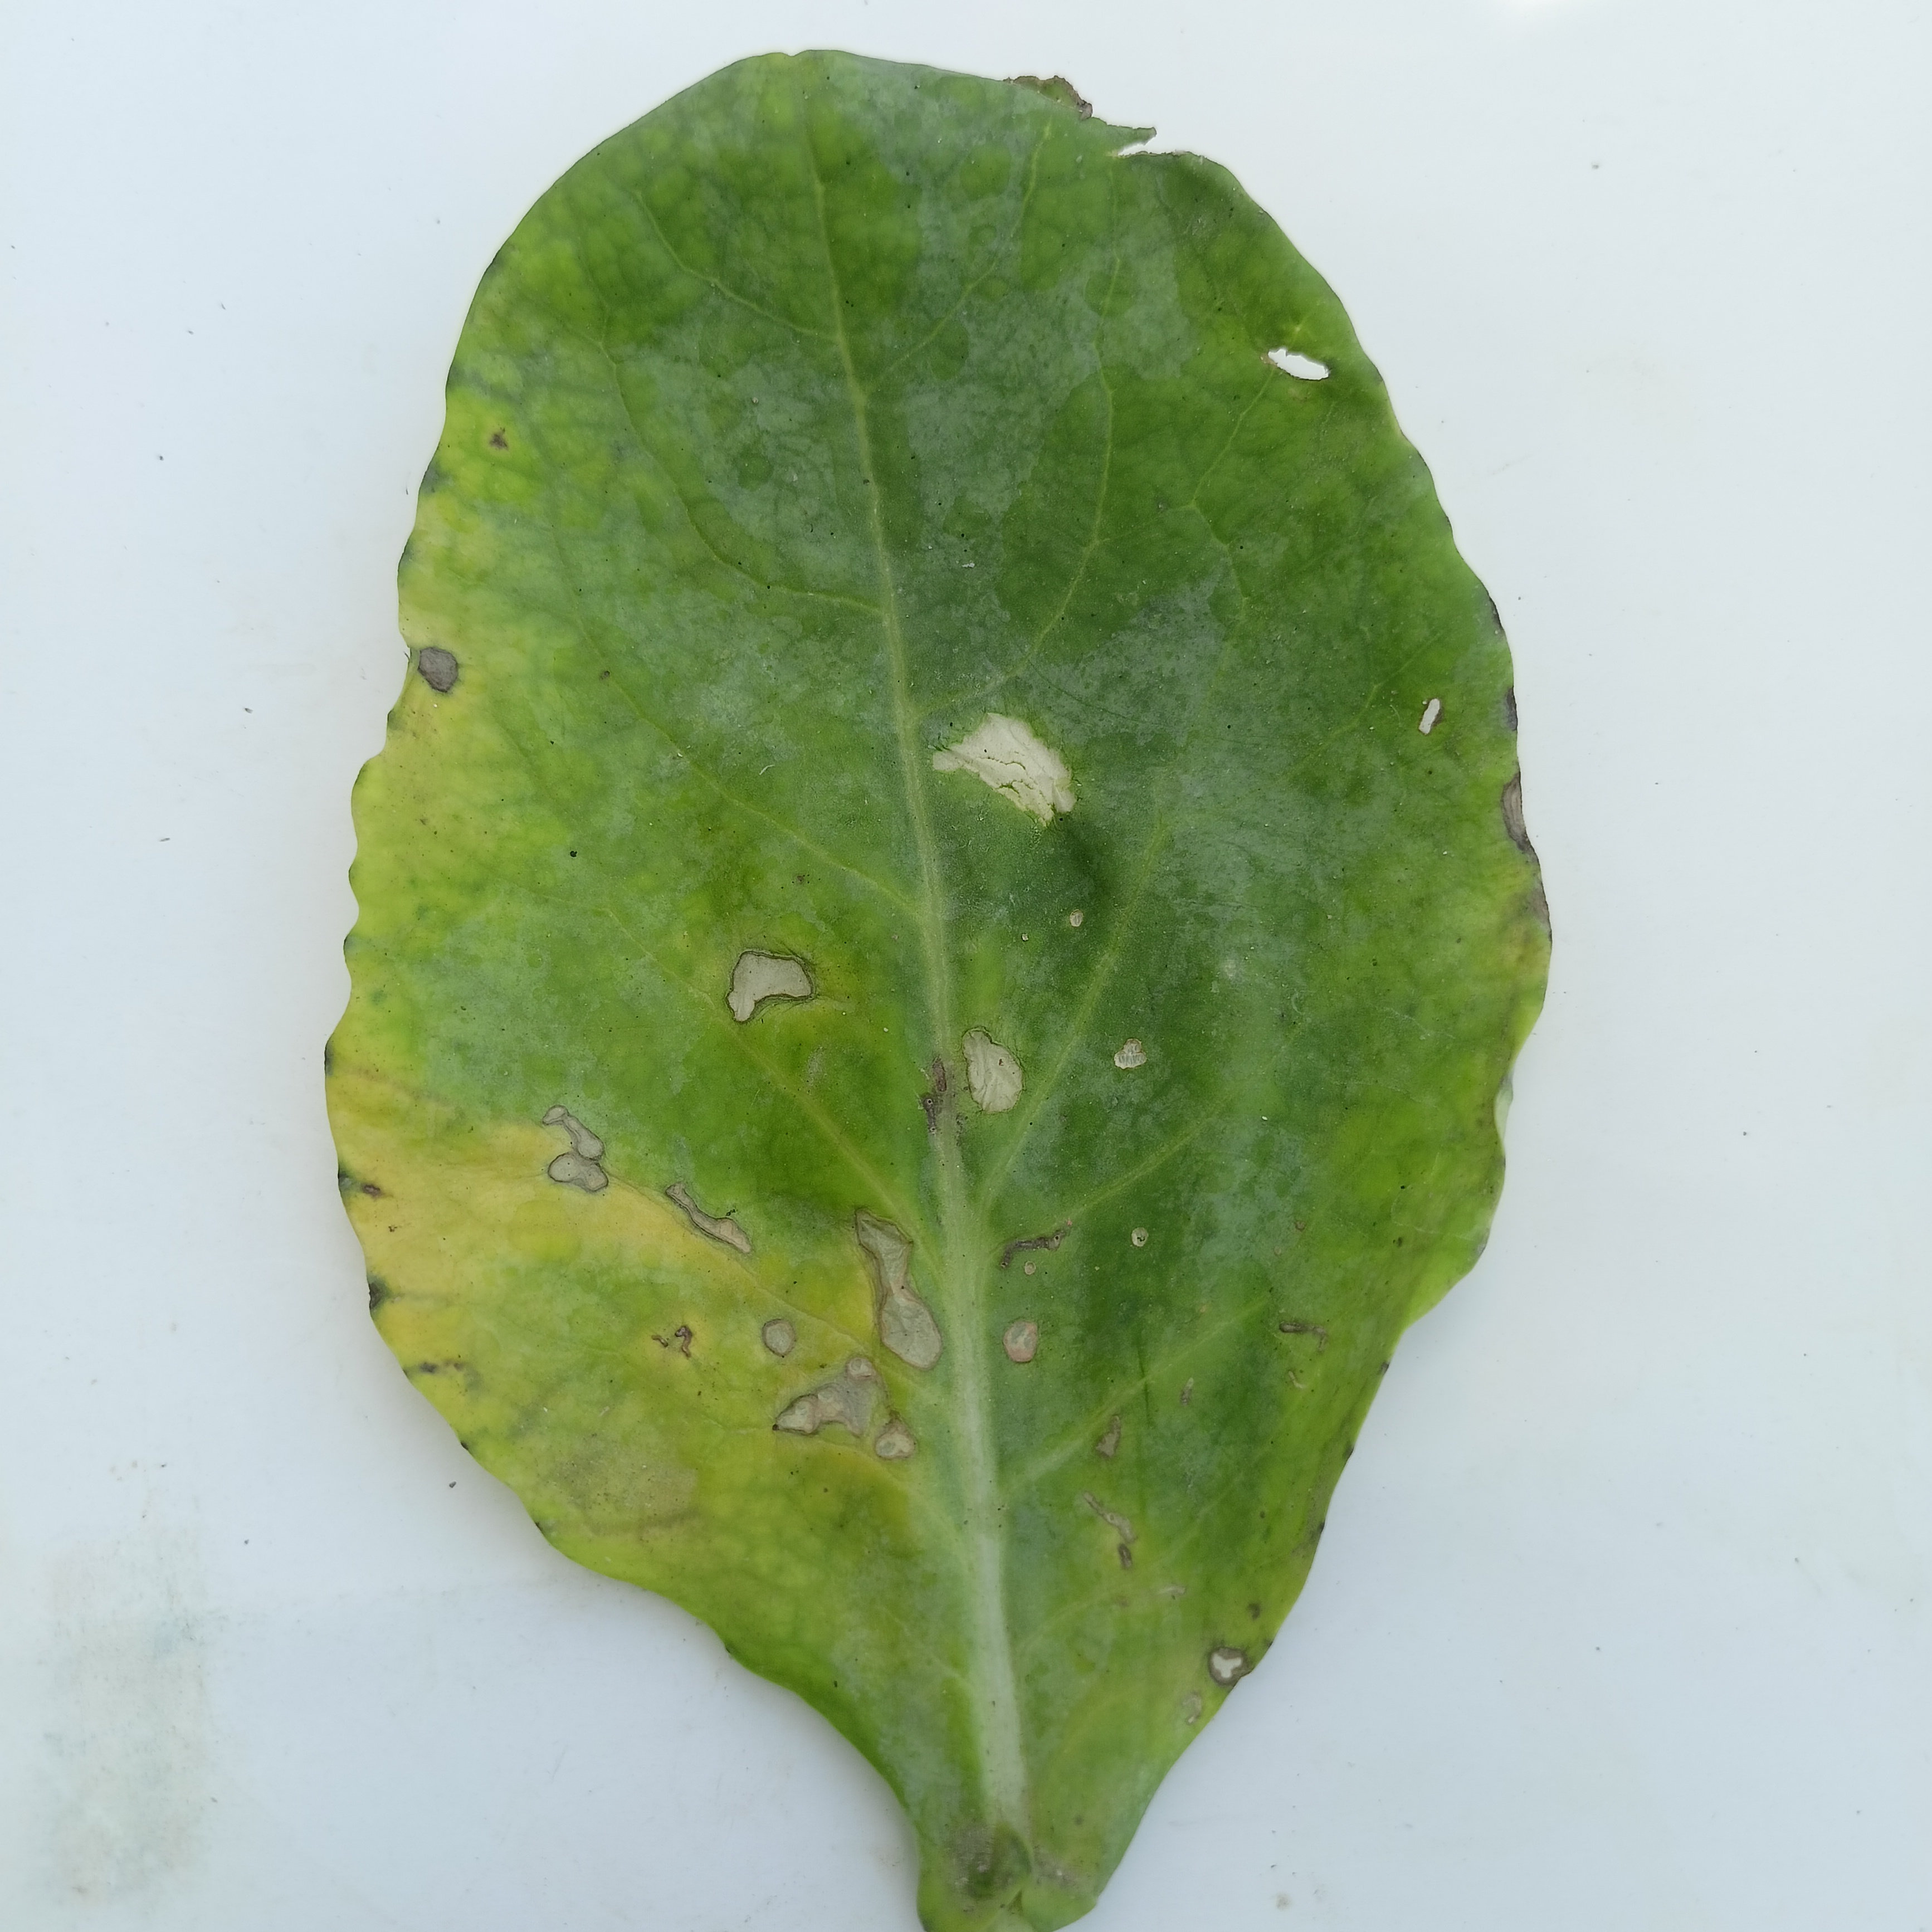
Label: Black Rot